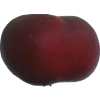
Label: nectarine_flat